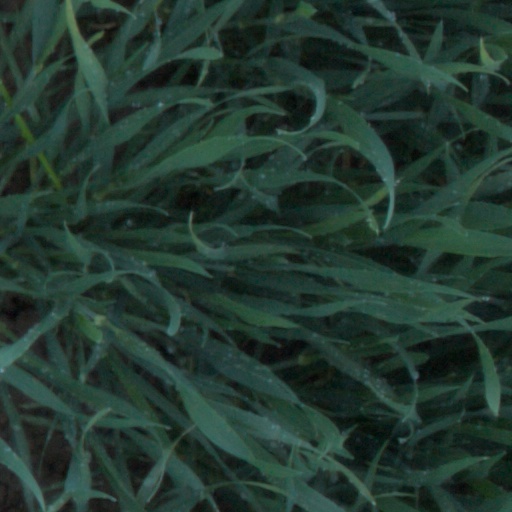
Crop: wheat